Ciceri e tria
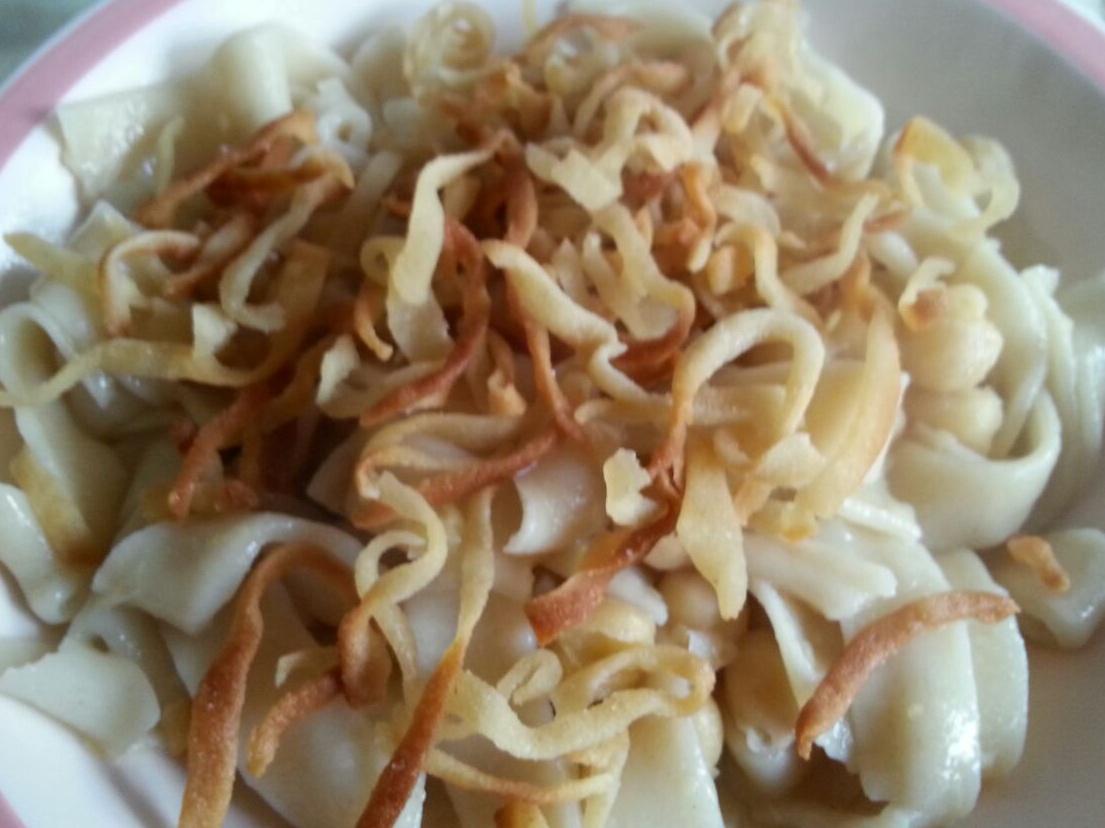
Also known as:
es - Spanish: Ciceri e tria
he - Hebrew: צ'יצ'רי א טריה
it - Italian: Ciceri e tria
ja - Japanese: チチェリ・エ・トリア
jv - Javanese: Ciceri e tria
ru - Russian: Чичери э трия
tr - Turkish: Ciceri e tria
Category: pasta (pasta)
Cuisine: Italian
Associated cuisines: Italian
Area: Salento
Countries: Italy
Region: Southern Europe, , , ,
The dish is prepared with pasta and chickpeas as primary ingredients and includes fried pasta. Some versions of the dish may have a significant amount of broth, which may be eaten using a spoon. Some of the pasta (from one-third to one-half) is fried in oil as part of its preparation, while the rest of it is boiled.